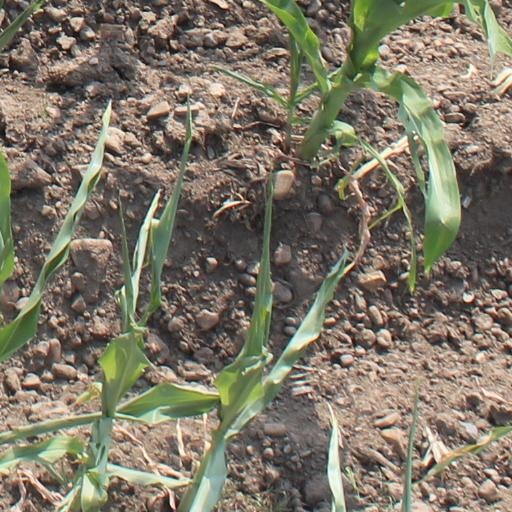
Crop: maize; corn